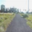
Label: road